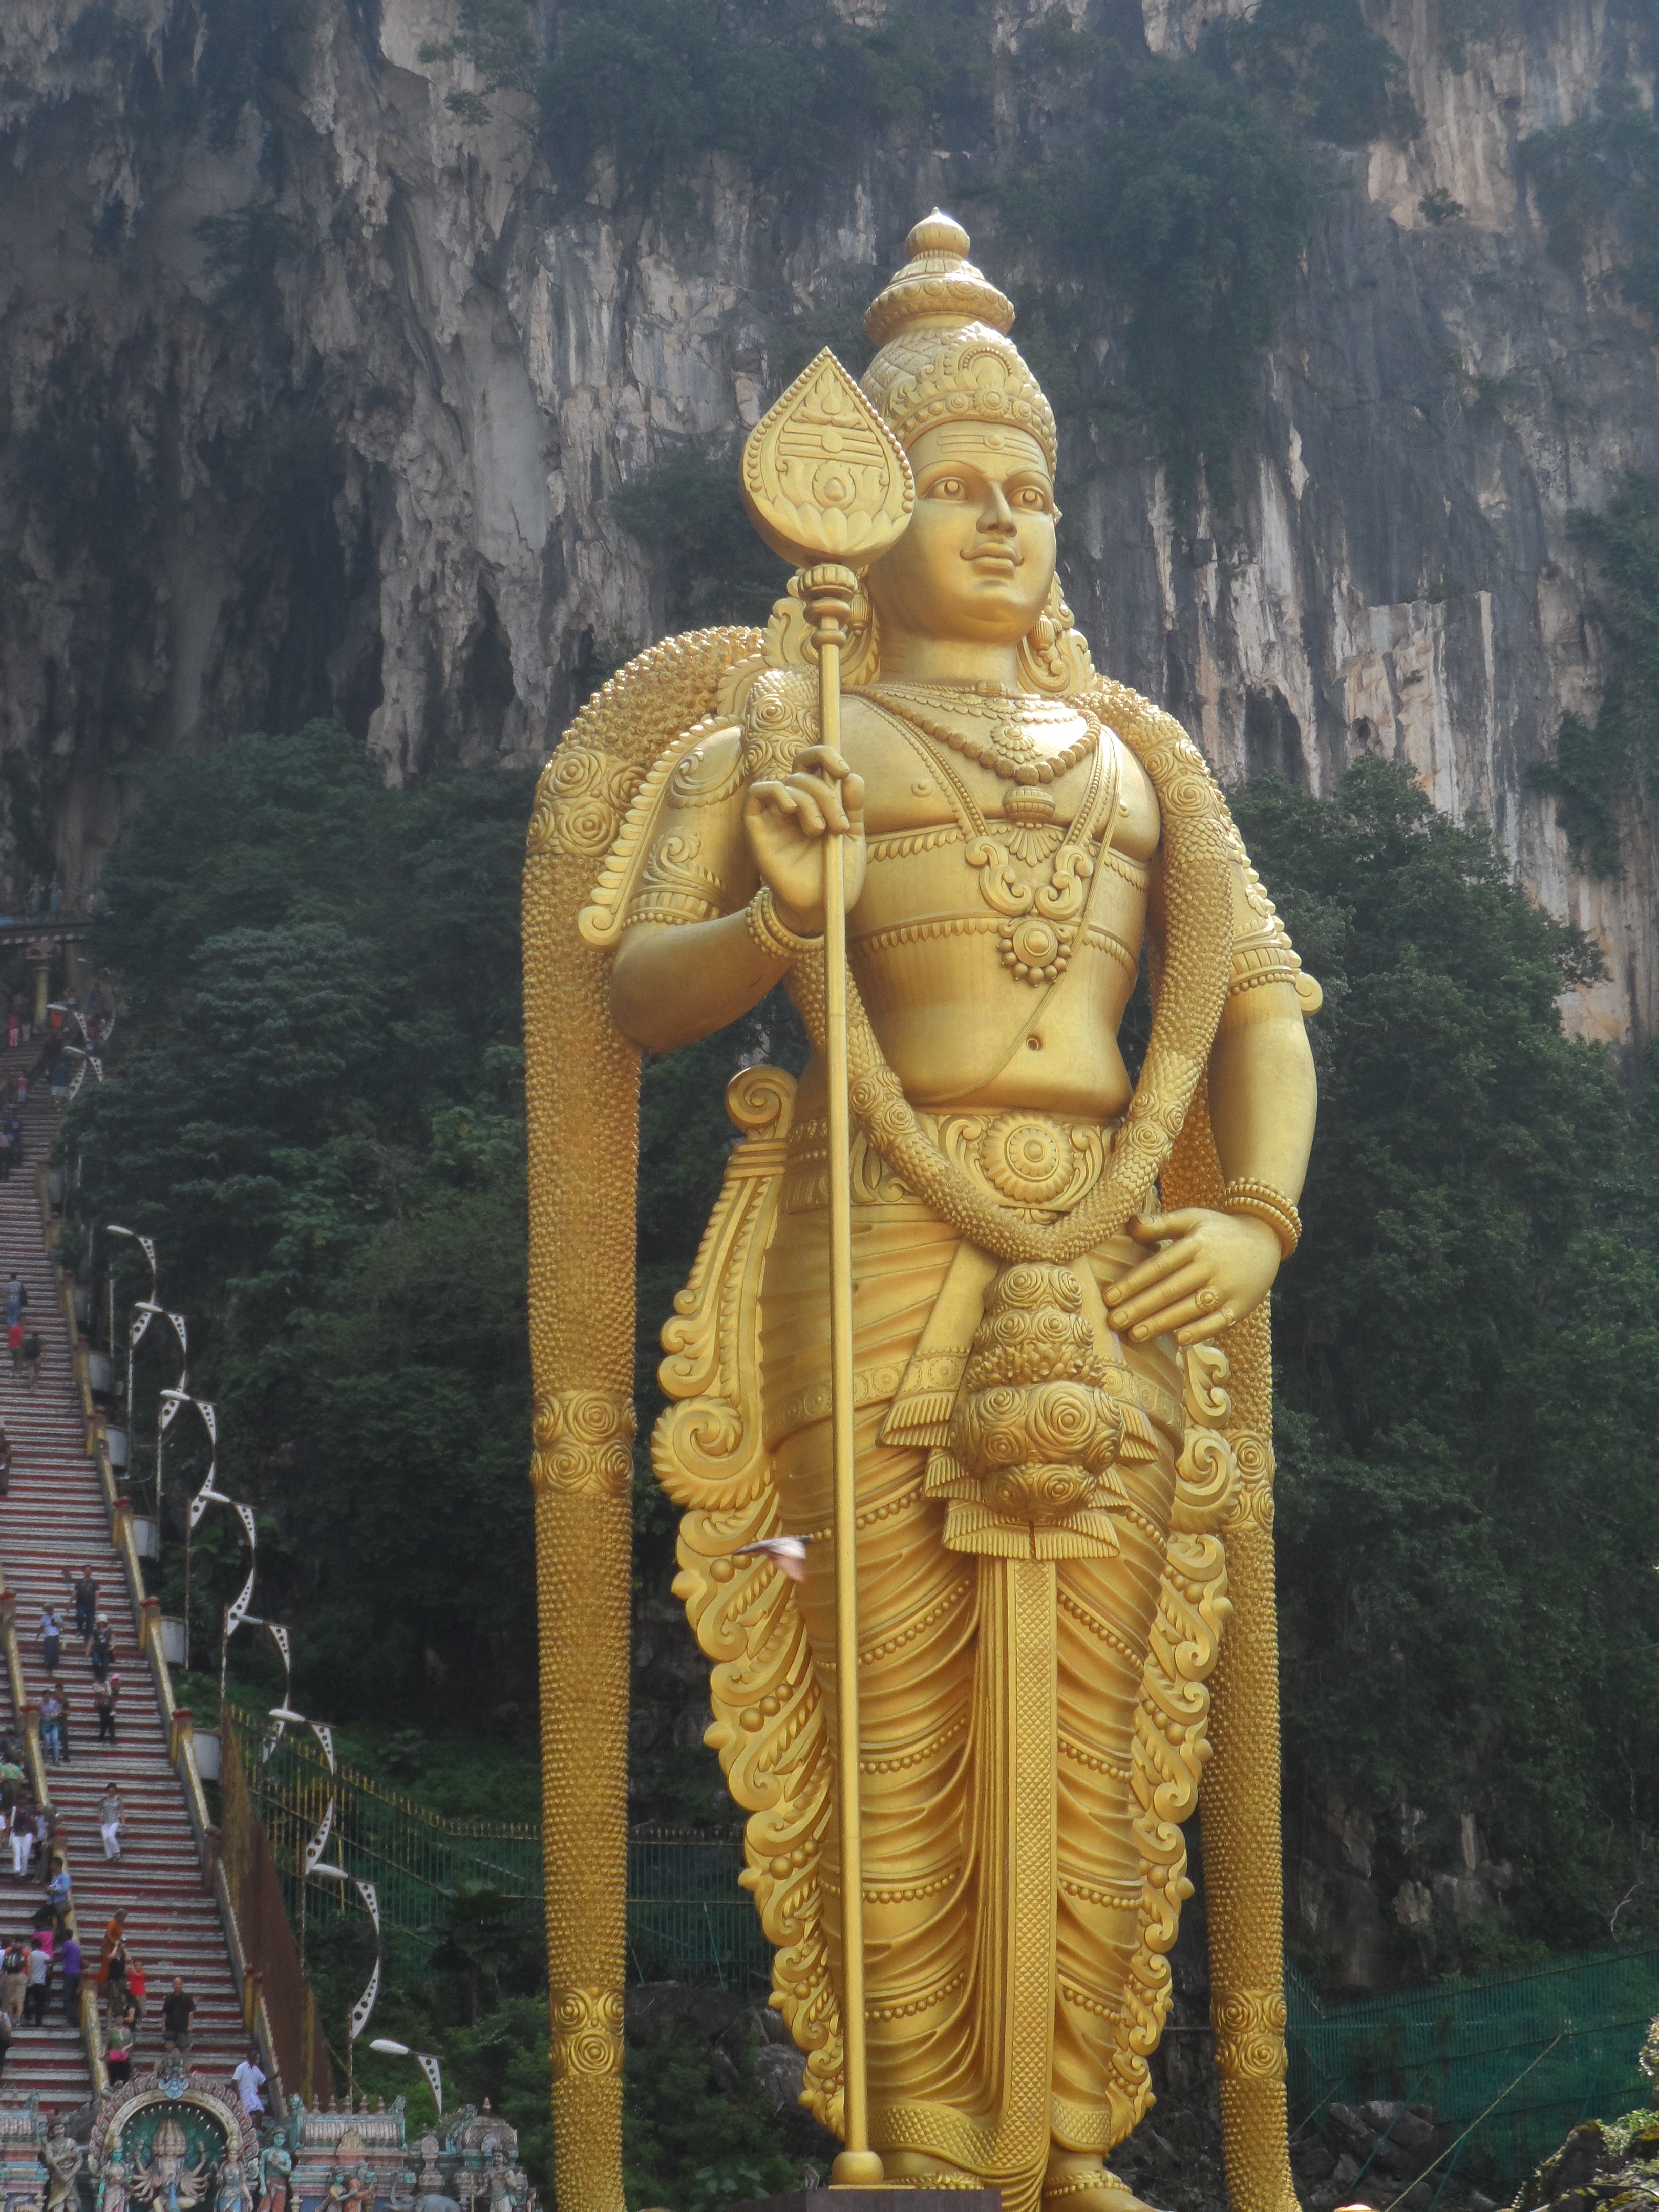
monument, travel, statue, metal, religion, asia, ancient, tourism, place of worship, sculpture, religious, art, gold, temple, kuala lumpur, culture, carving, hindu, malaysia, wat, mythology, hinduism, archaeological site, stone carving, hindu temple, fictional character, batu caves, gautama buddha, ancient history